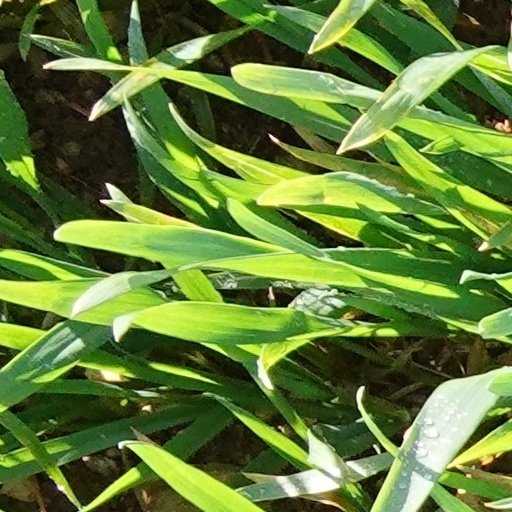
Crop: wheat